Yasaka-ji

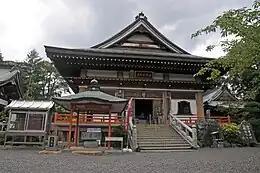
Main hall

Yasaka-ji (八坂寺) is a Buddhist temple in Matsuyama, Ehime Prefecture, Japan. Yasaka-ji is Temple 10 of the Thirteen Buddhist Sites of Iyo, and temple number 47 of the Shikoku 88 temple pilgrimage. It is traditionally believed to have been founded in 701.